Playing Columbine

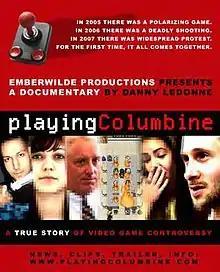

Playing Columbine: A True Story of Videogame Controversy is a 2008 American documentary film produced and edited by American independent filmmaker Danny Ledonne. The film follows the controversial RPG Maker video game "Super Columbine Massacre RPG!" in which players experience the Columbine High School massacre through the eyes of the murderers, Eric Harris and Dylan Klebold.